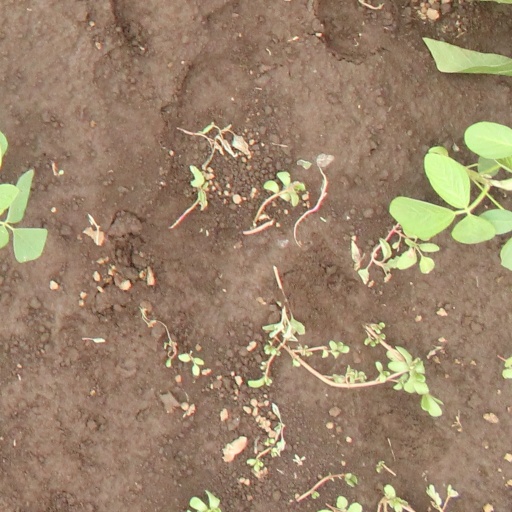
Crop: soybean